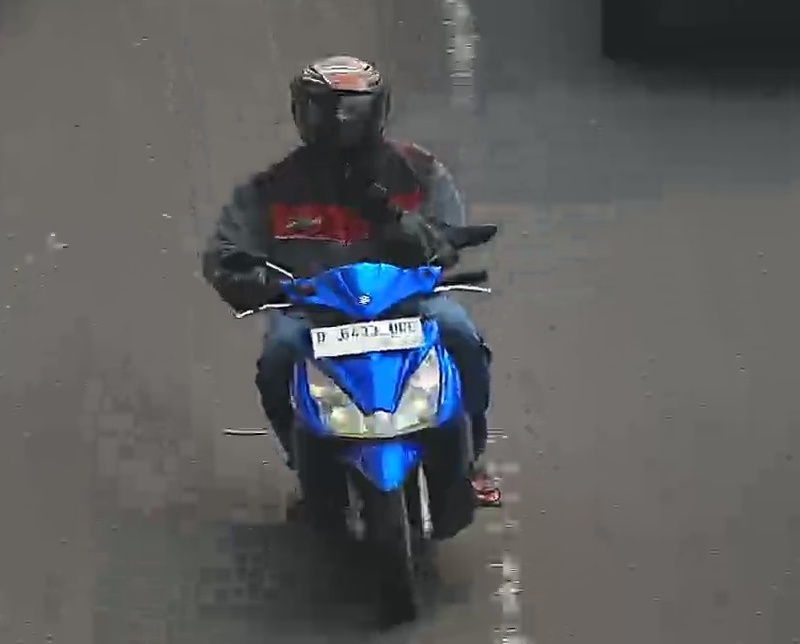
person-with-helmet: 1
person-without-helmet: 0